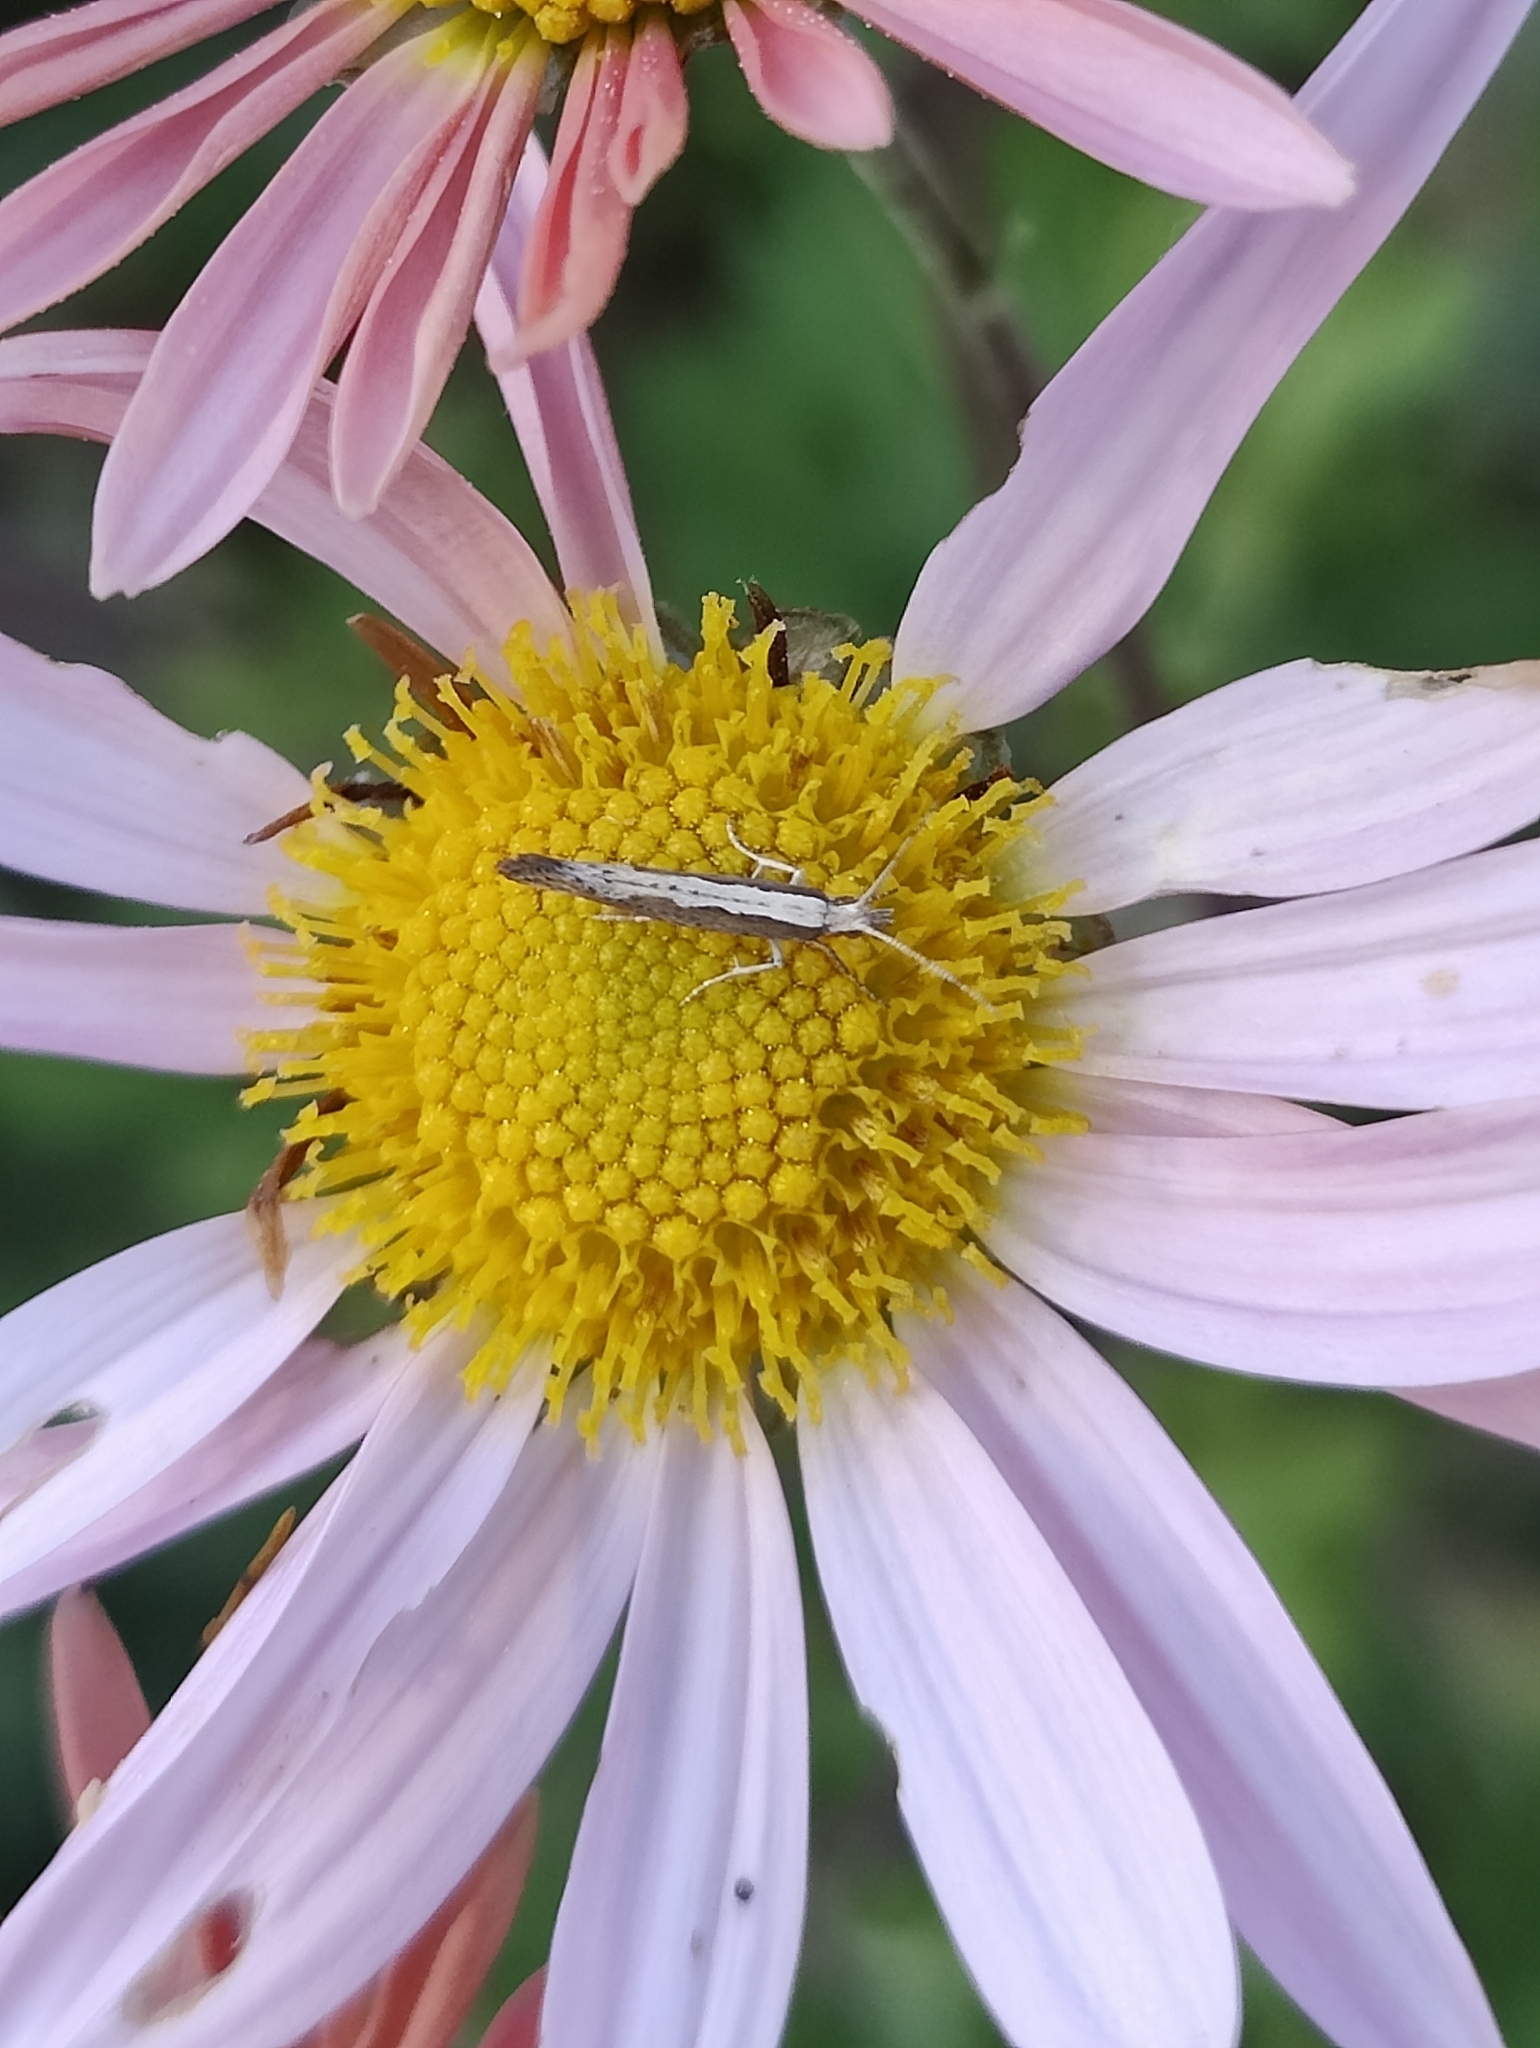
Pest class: diamondback_moth